It (miniseries)

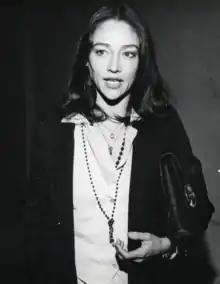
Olivia Hussey portrays Bill Denbrough's wife Audra.

Because "It" was filmed in Vancouver, most of the supporting cast consists of actors well known in Canadian media and theater; exceptions include British actress Olivia Hussey as Bill's wife Audra, Tony Dakota as his brother Georgie Denbrough, and Michael Cole as Henry Bowers. Jarred Blancard played the young version of Henry; he hated having to call the character Mike Hanlon the "Nigger", often apologizing to the actor playing young Mike, Marlon Taylor, for repeatedly using the word during practice. The two actors remained friends after filming had wrapped. The number of the Bowers Gang are reduced from seven in the novel to five for the miniseries: Gabe Khouth as Victor Criss and Chris Eastman as Belch Huggins, while the actors of Peter Gordon and Moose Sadler go uncredited.